Jerma Palace Hotel

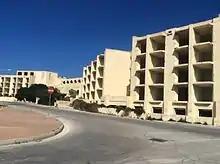
The abandoned Jerma Palace Hotel in 2016

The Jerma Palace was the largest hotel in the south of Malta, and its opening contributed to transforming Marsaskala from a traditional fishing village to a small resort.